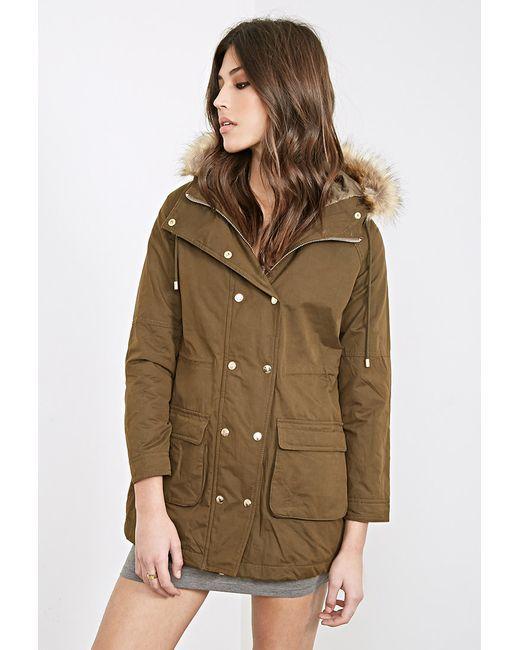
Dunkelbraune Jacke mit Pelzmütze für Damen